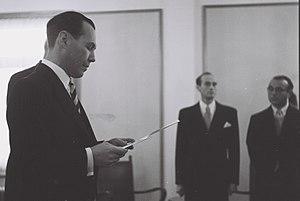
Eduard Goldstücker, né le 30 mai 1913 à Podbiel et mort le 23 octobre 2000 à Prague, est un professeur de littérature et diplomate tchécoslovaque.